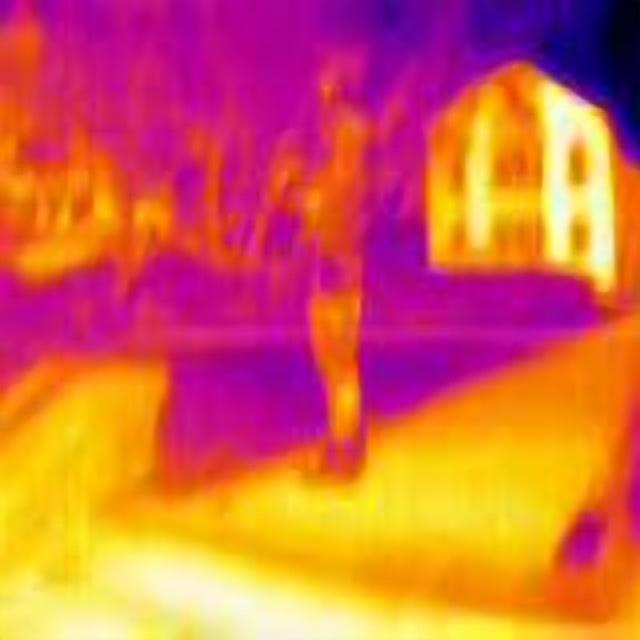
Detected objects:
label: person